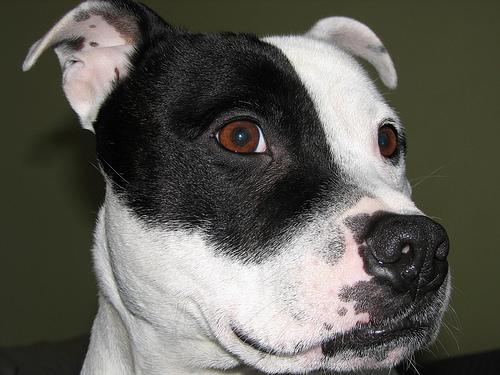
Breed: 203-n000015-Staffordshire_bullterrier